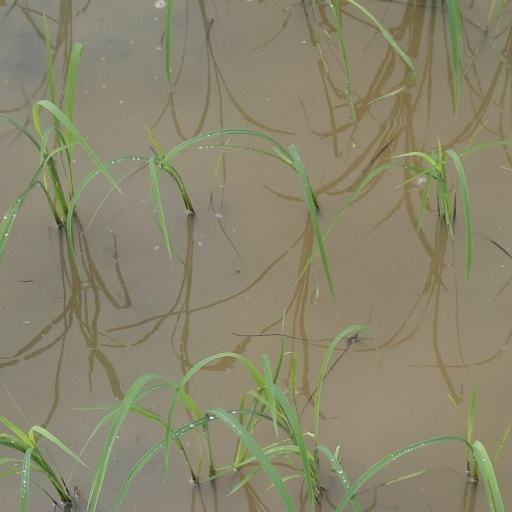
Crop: rice